Lamberto Maggiorani

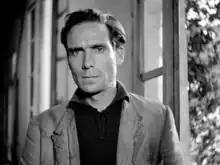
Maggiorani in "Bicycle Thieves" (1948)

Lamberto Maggiorani (28 August 1909 – 22 April 1983) was an Italian actor remembered for his portrayal of Antonio Ricci in the 1948 Vittorio De Sica film "Bicycle Thieves".